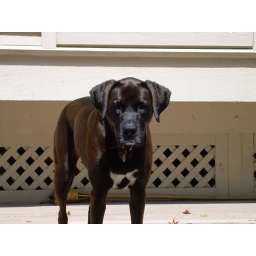
Ella at the beach house in Hilton Head